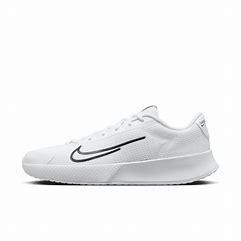
Brand: Nike
Model: Court Vapor Lite 2